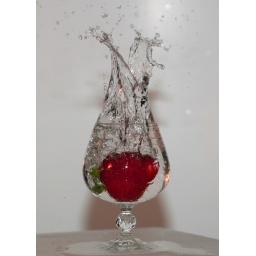
Obligatory dropped fruit in glass shot.